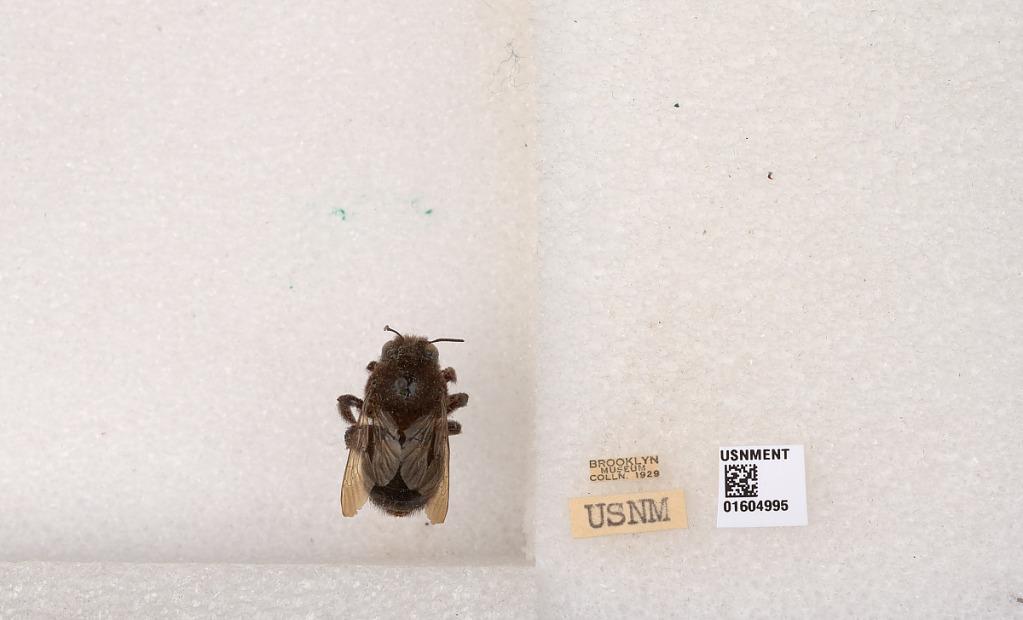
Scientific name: Xylocopa (Notoxylocopa) tabaniformis melanosoma O'Brien & Hurd